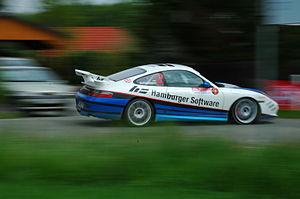
Matthias Kahle, né le 4 mars 1969 à Görlitz, est un pilote automobile allemand de rallyes.